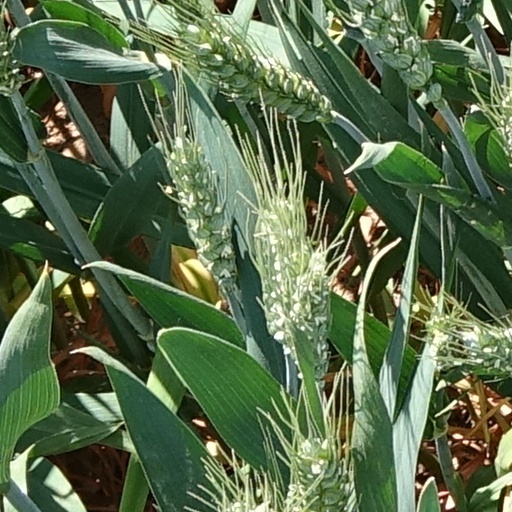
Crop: wheat